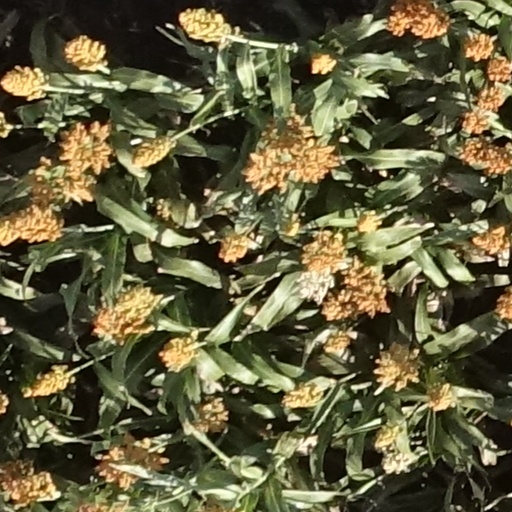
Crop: sorghum